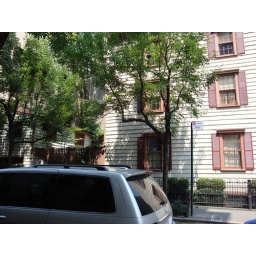
The last wooden house in NYC.